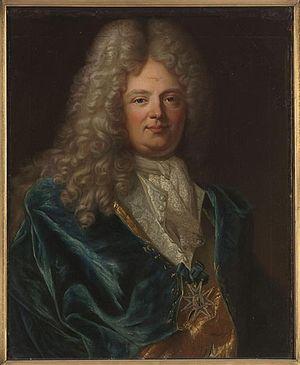
Nicolas Mesnager (1658-1714), ambassadeur plénipotentiaire au congrès d'Utrecht